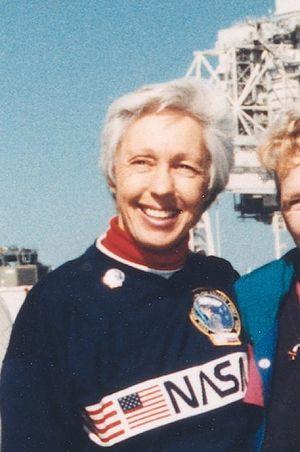
Mary Wallace "Wally" Funk est une aviatrice américaine et Ambassadrice de bonne volonté. Elle est la première femme enquêtrice en sécurité aérienne pour le National Transportation Safety Board, la première instructrice de vol à Fort Sill, dans l'Oklahoma, et la première femme inspectrice de la Federal Aviation Agency, ainsi que l'une des membres du groupe Mercury 13.